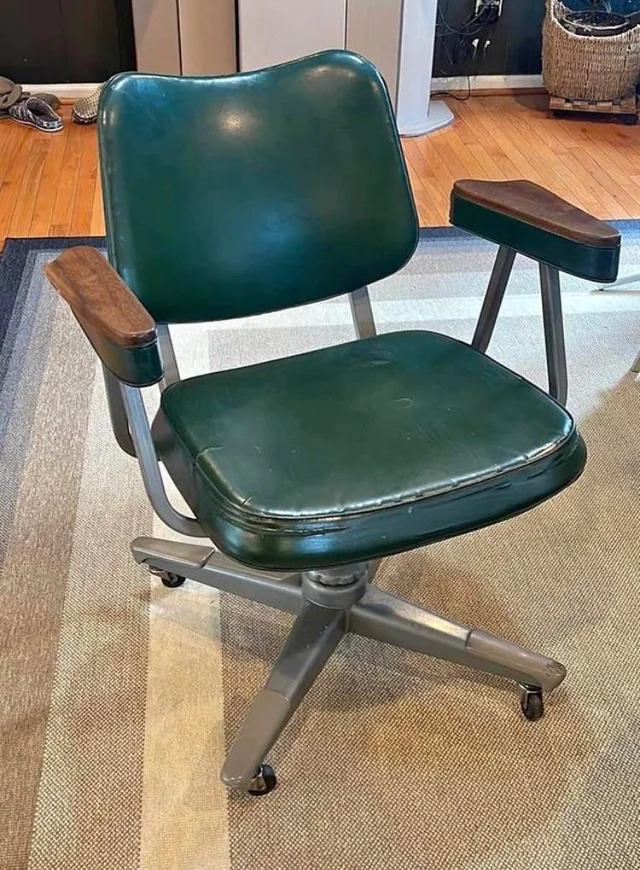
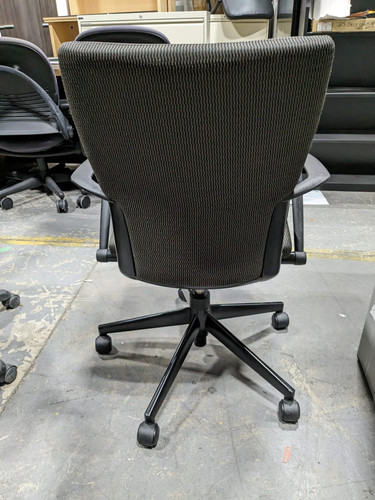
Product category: items_chair
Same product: no